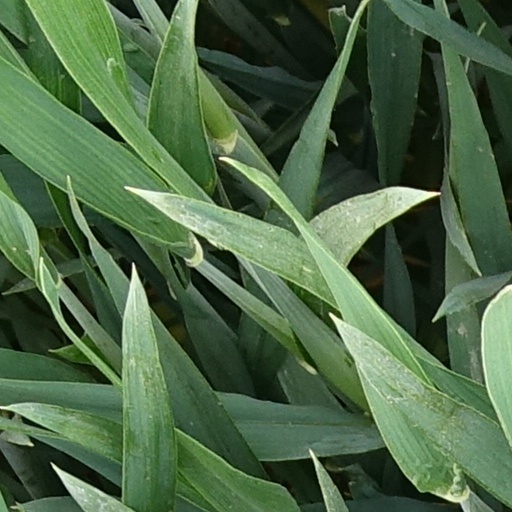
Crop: wheat